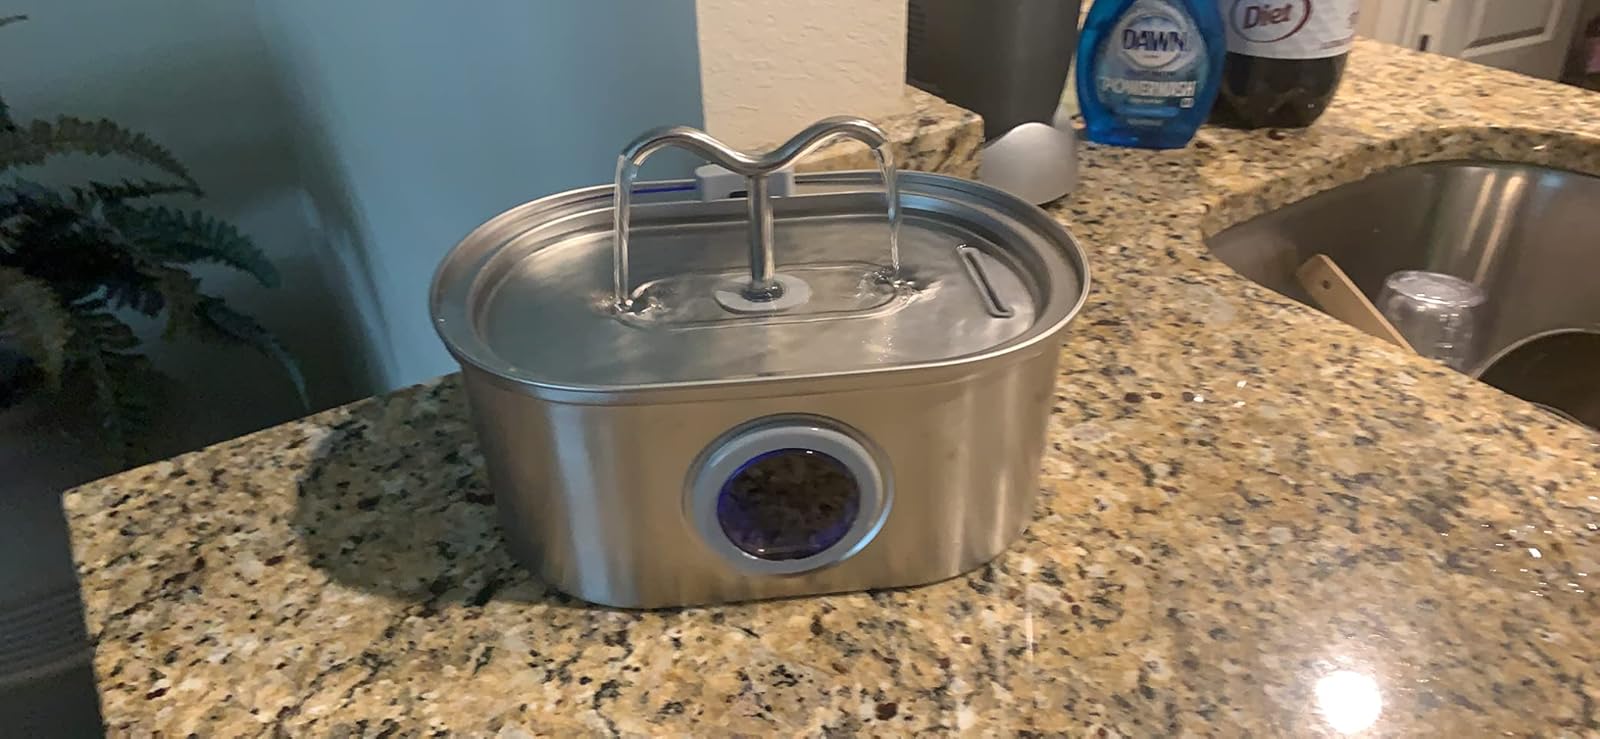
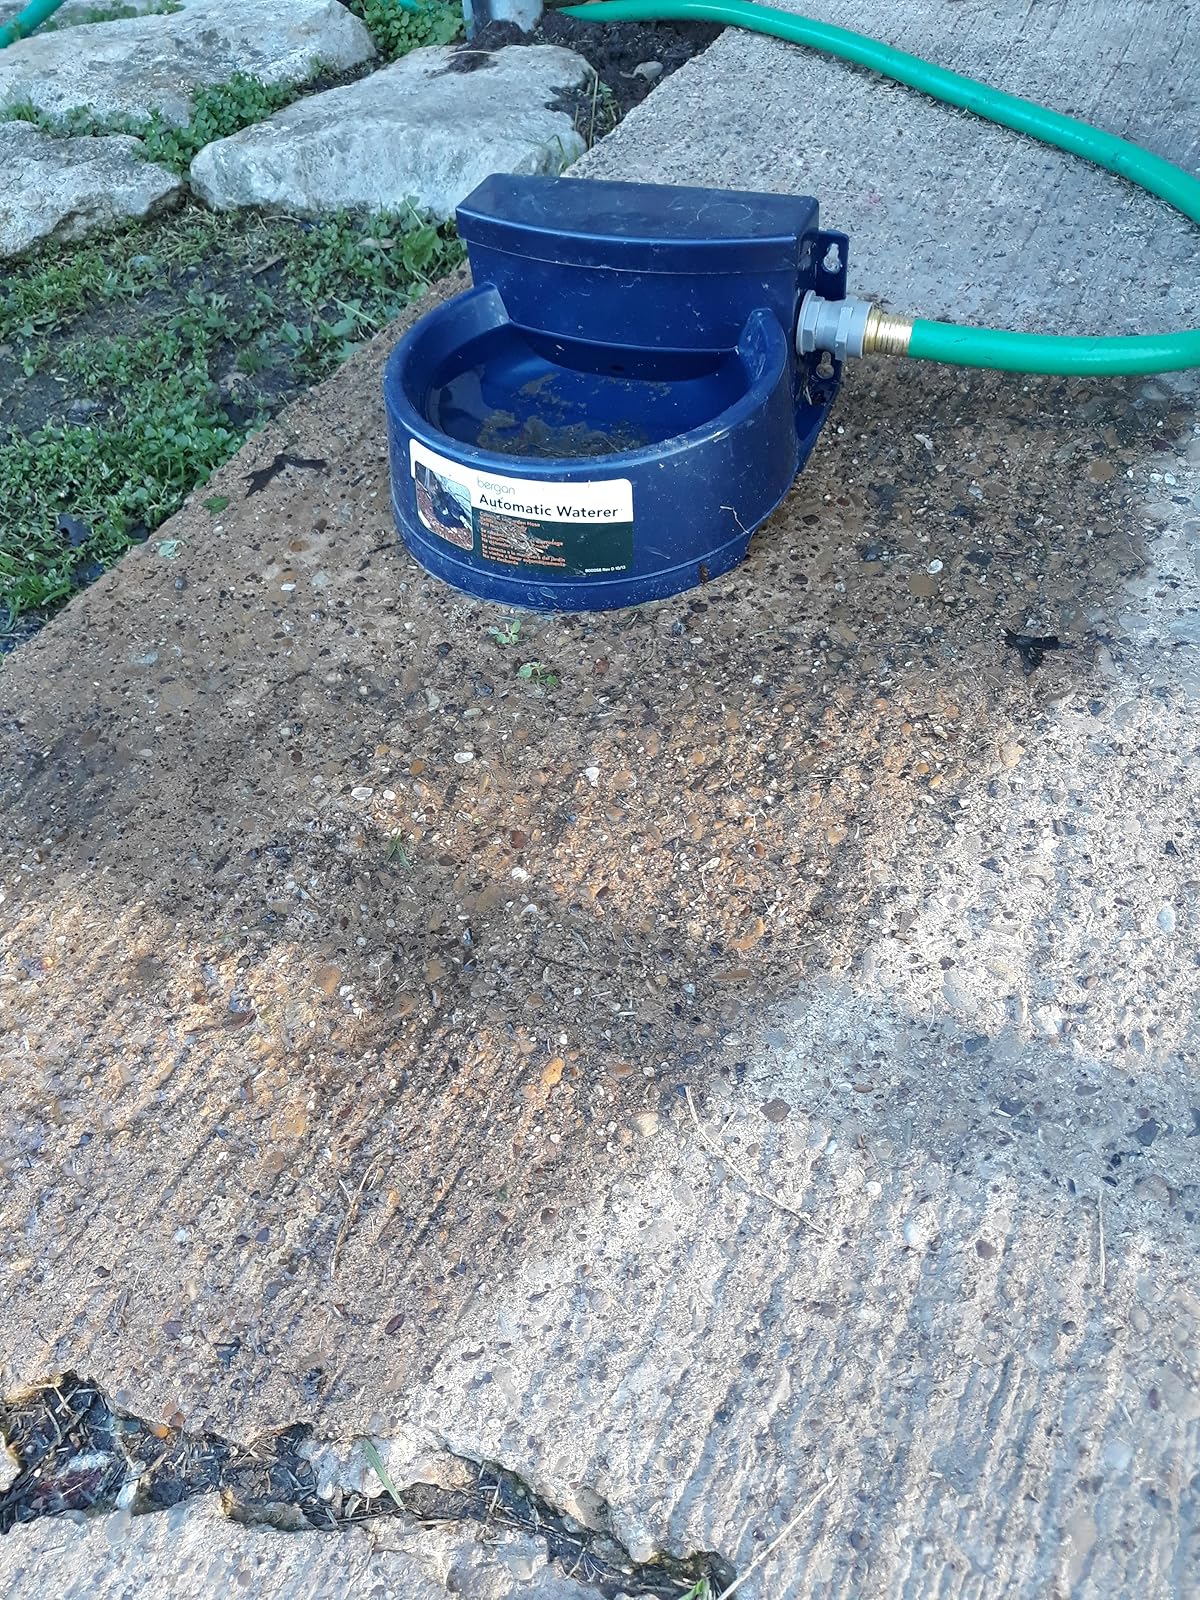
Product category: items_bowl
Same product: no